Buhl Building

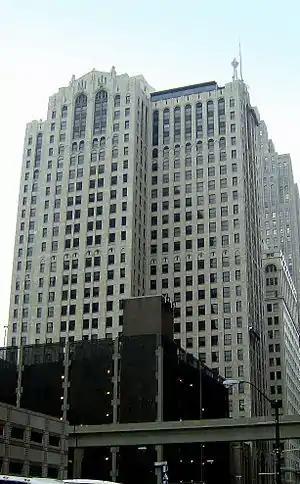

The Buhl Building is a 29-story office skyscraper in the Financial District of downtown Detroit, Michigan. Constructed in 1925, it was designed by Wirt C. Rowland in a Neo-Gothic style with Romanesque accents.